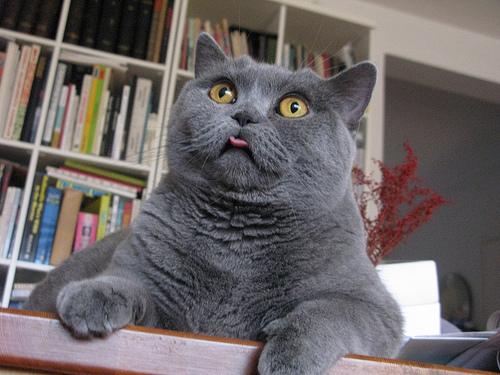
Breed: British Shorthair